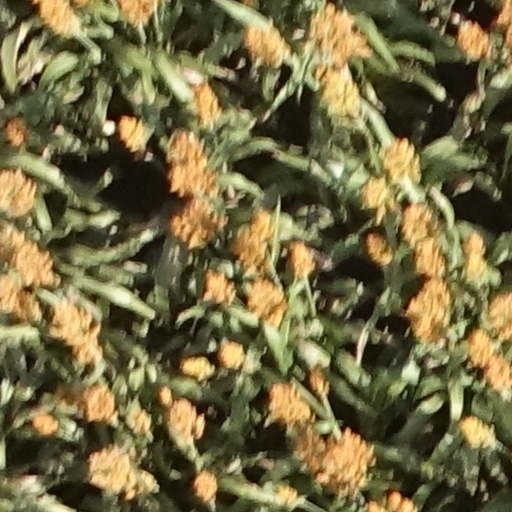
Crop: sorghum